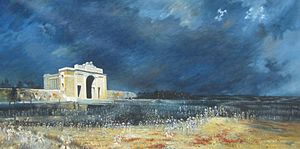
Menin-porten
Menin Gate at midnight af Will Longstaff (1927).
Menin-porten, ved den østlige udfartsvej fra den belgiske by Ieper, er et mindesmærke for britiske og Commonwealth-soldater, som faldt her i første verdenskrig.